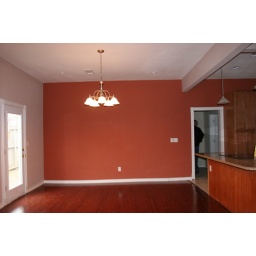
From frt door looking in - dining room and kitchen